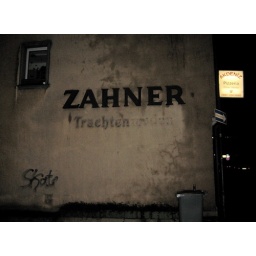
Old wall-painted ad for Trachtenmoden in Fulda, meeting the lit pizza sign of today.